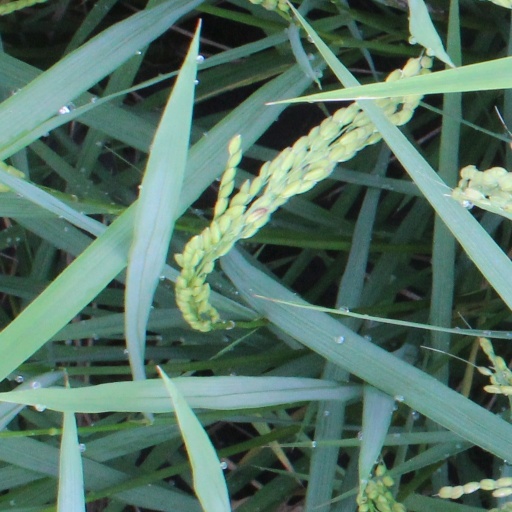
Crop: rice